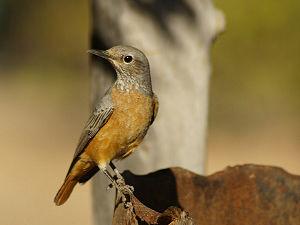
Un monticole à doigts courts (Monticola brevipes) femelle. Photo prise à Opuwo, en Namibie